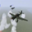
Label: airplane